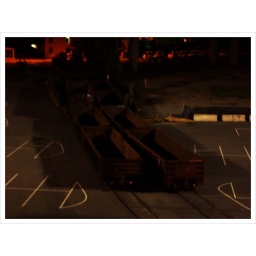
old cargo cars near the walking bridge